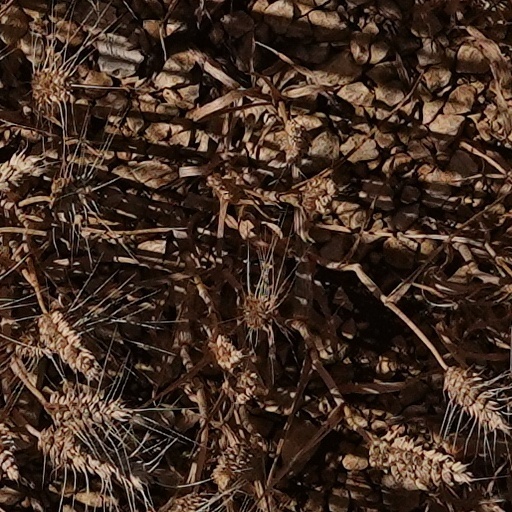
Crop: wheat